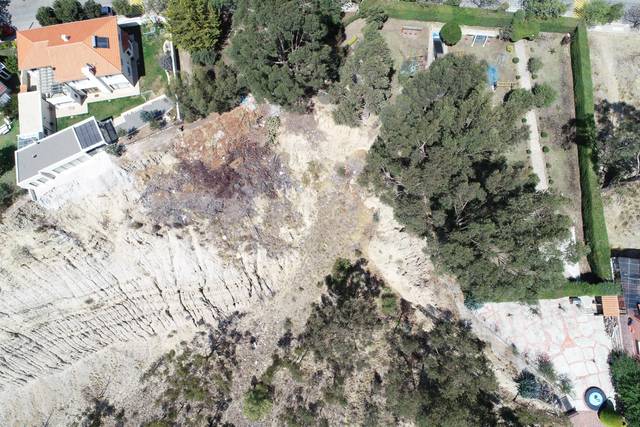
Region: Bolivia
Coordinates: -16.531, -68.091